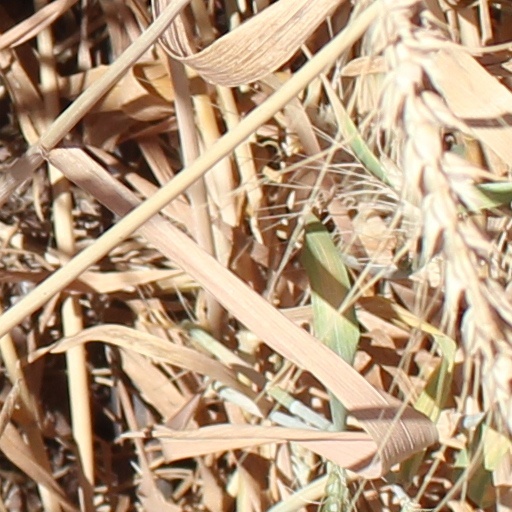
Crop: wheat